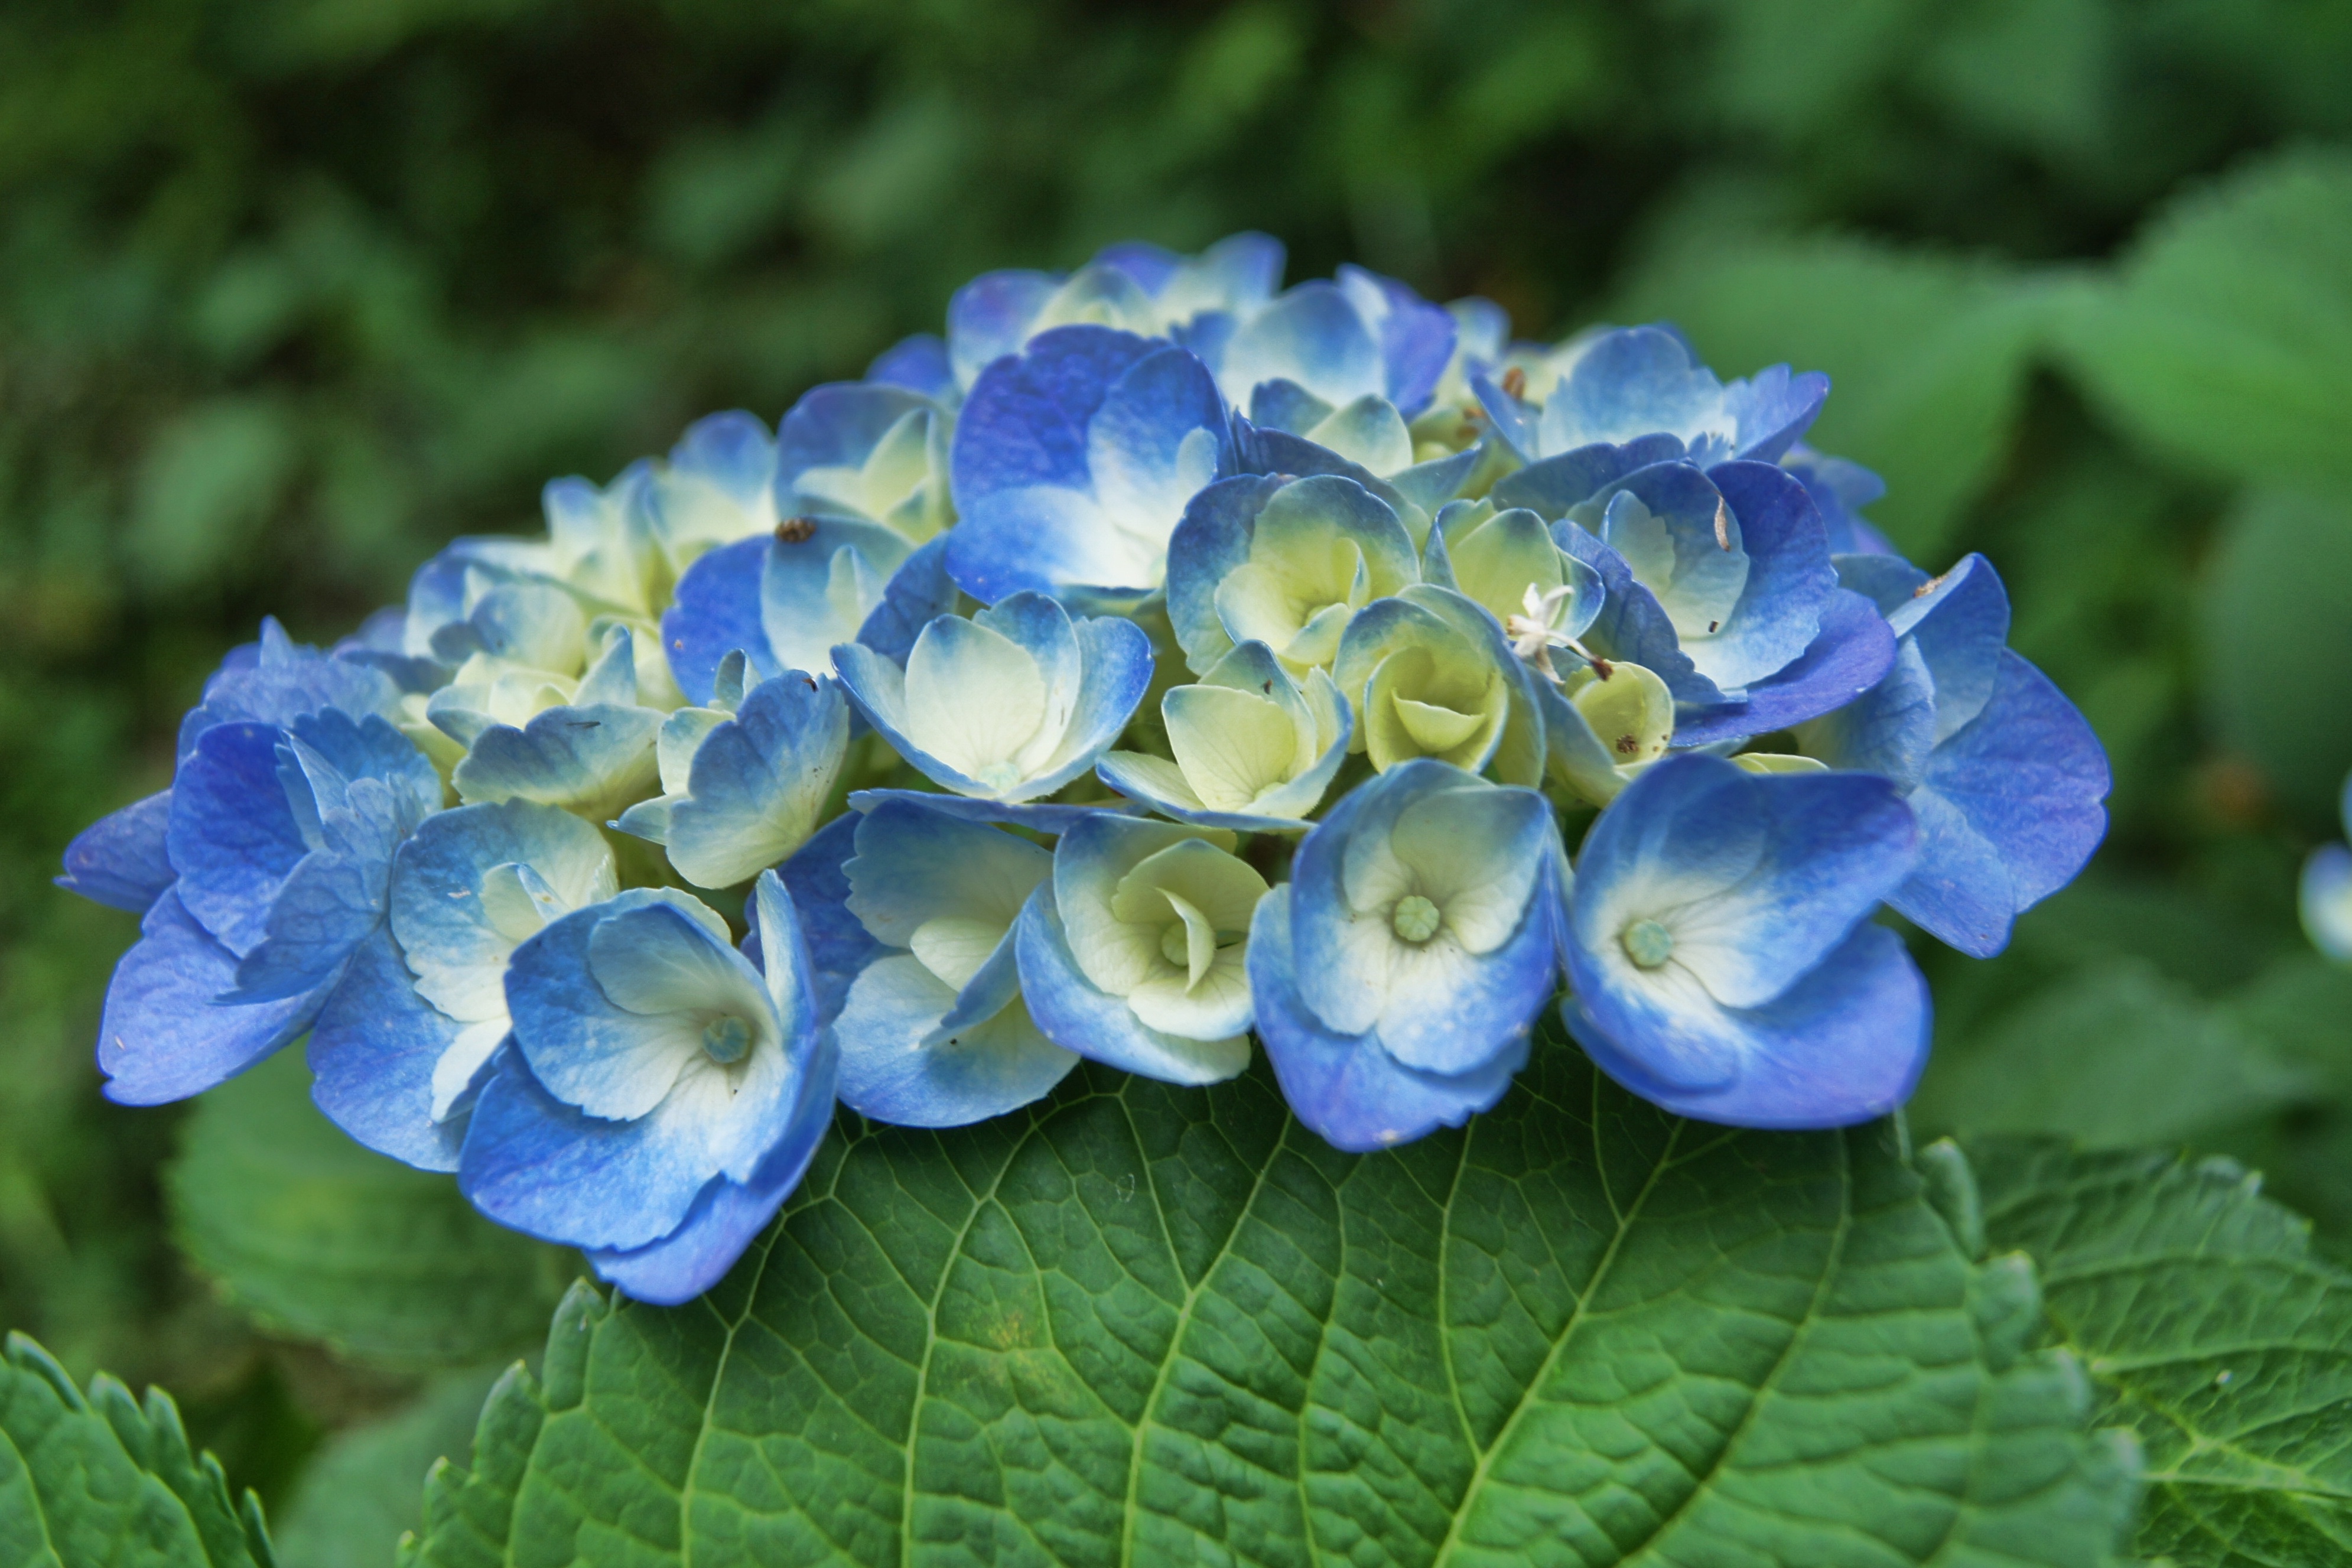
nature, blossom, plant, flower, petal, summer, floral, botany, blue, garden, flora, hydrangea, season, japanese, gardening, petals, macro photography, flowering plant, hydrangeaceae, cornales, annual plant, land plant